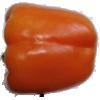
Label: Pepper Orange 1